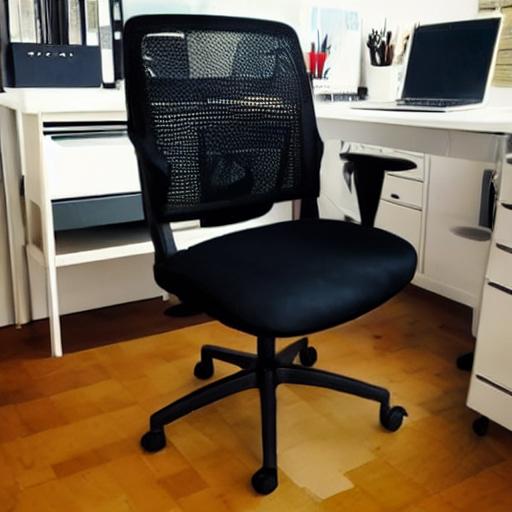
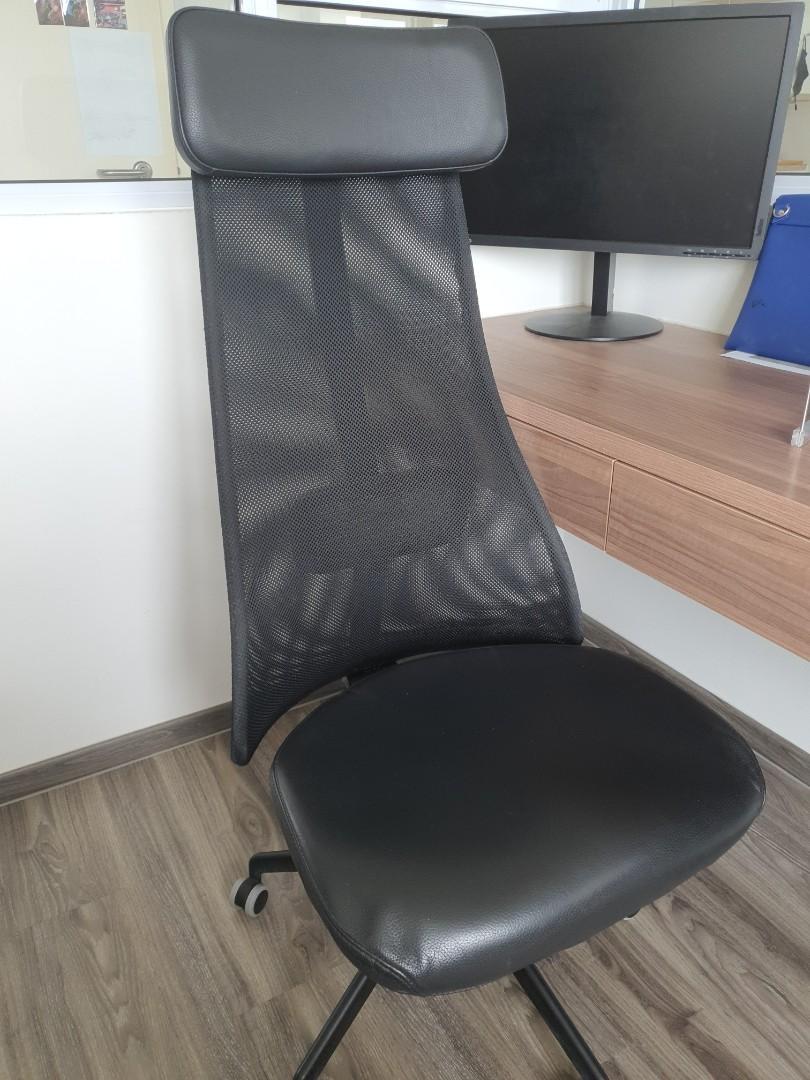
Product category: items_chair
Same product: no